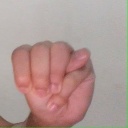
अक्षर: म